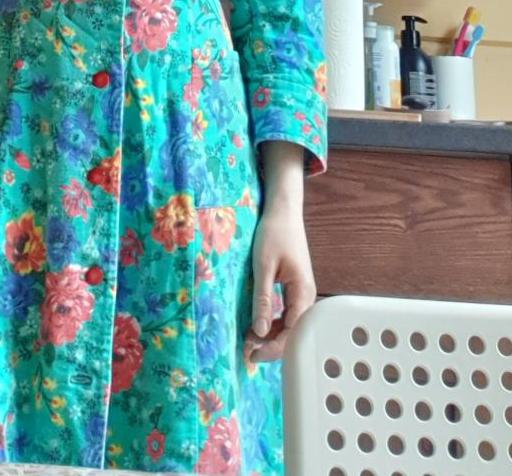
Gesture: no_gesture